Vietnam Airlines

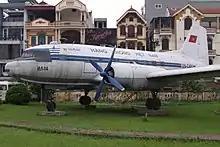
Vietnam Civil Aviation Ilyushin Il-14

Vietnam Airlines has its origins in January 1956, when it was established by the North Vietnamese government under the name Vietnam Civil Aviation following the nationalization of Gia Lam Airport. It was instituted after the government signed Decree No. 666/TTg. Under the designation 919th Transport Air Force Regiment, the airline was created as part of the air force for civilian purposes with support from both the Soviet Union and China; initially, its fleet consisted of two Lisunov Li-2s that were later replaced by two Ilyushin Il-14 and three Aero Ae-45s. This was due to an embargo that prohibited the airline from leasing and/or buying American technology or components.